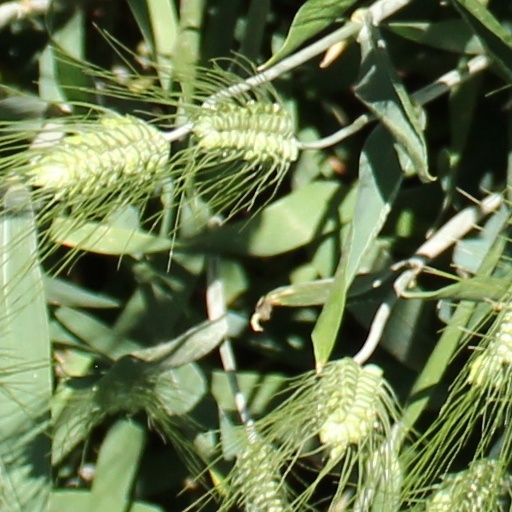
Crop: wheat